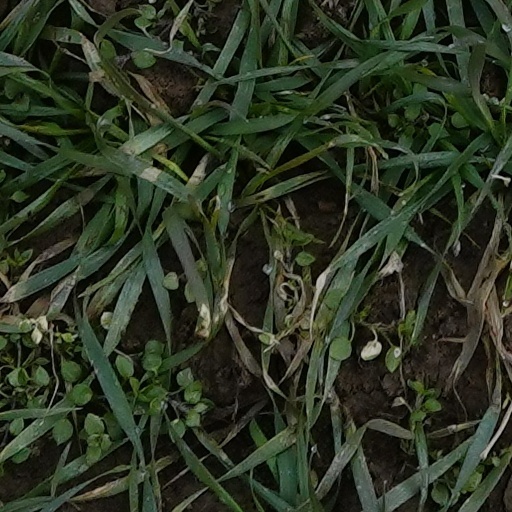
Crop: wheat